African-American beauty

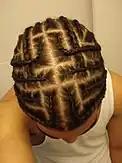

Hair has been a central aspect of African-American beauty, serving as both a form of self-expression and a reflection of cultural identity. Rooted in African traditions, styles like braids, twists, and locs have carried deep historical and spiritual significance. However, for much of American history, Eurocentric beauty standards pressured many Black individuals to straighten their hair to conform to societal norms. The natural hair movement, gaining momentum in the 1960s and resurging in the 2000s, has encouraged the celebration of Afro-textured hair in its natural state. Today, protective styles, wigs, and natural hair are embraced across mainstream media and the beauty industry, reinforcing the idea that Black hair is versatile, beautiful, and deeply significant.